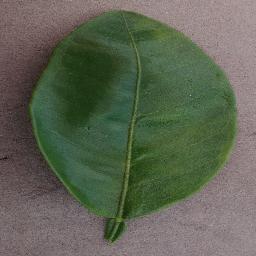
Label: Orange___Haunglongbing_(Citrus_greening)